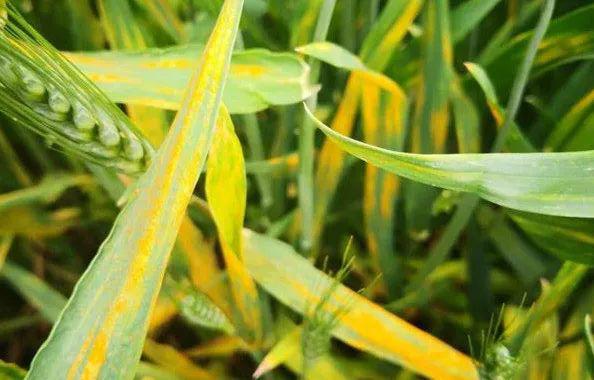
Plant: Wheat
Disease: wheat stripe rust